Tenali Junction railway station

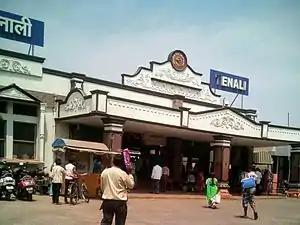
Tenali railway station main entrance

Tenali Junction railway station (station code:TEL) is an Indian Railways station in Tenali of Andhra Pradesh. It is administered under Vijayawada railway division of South Coast Railway zone (formerly South Central Railway zone).